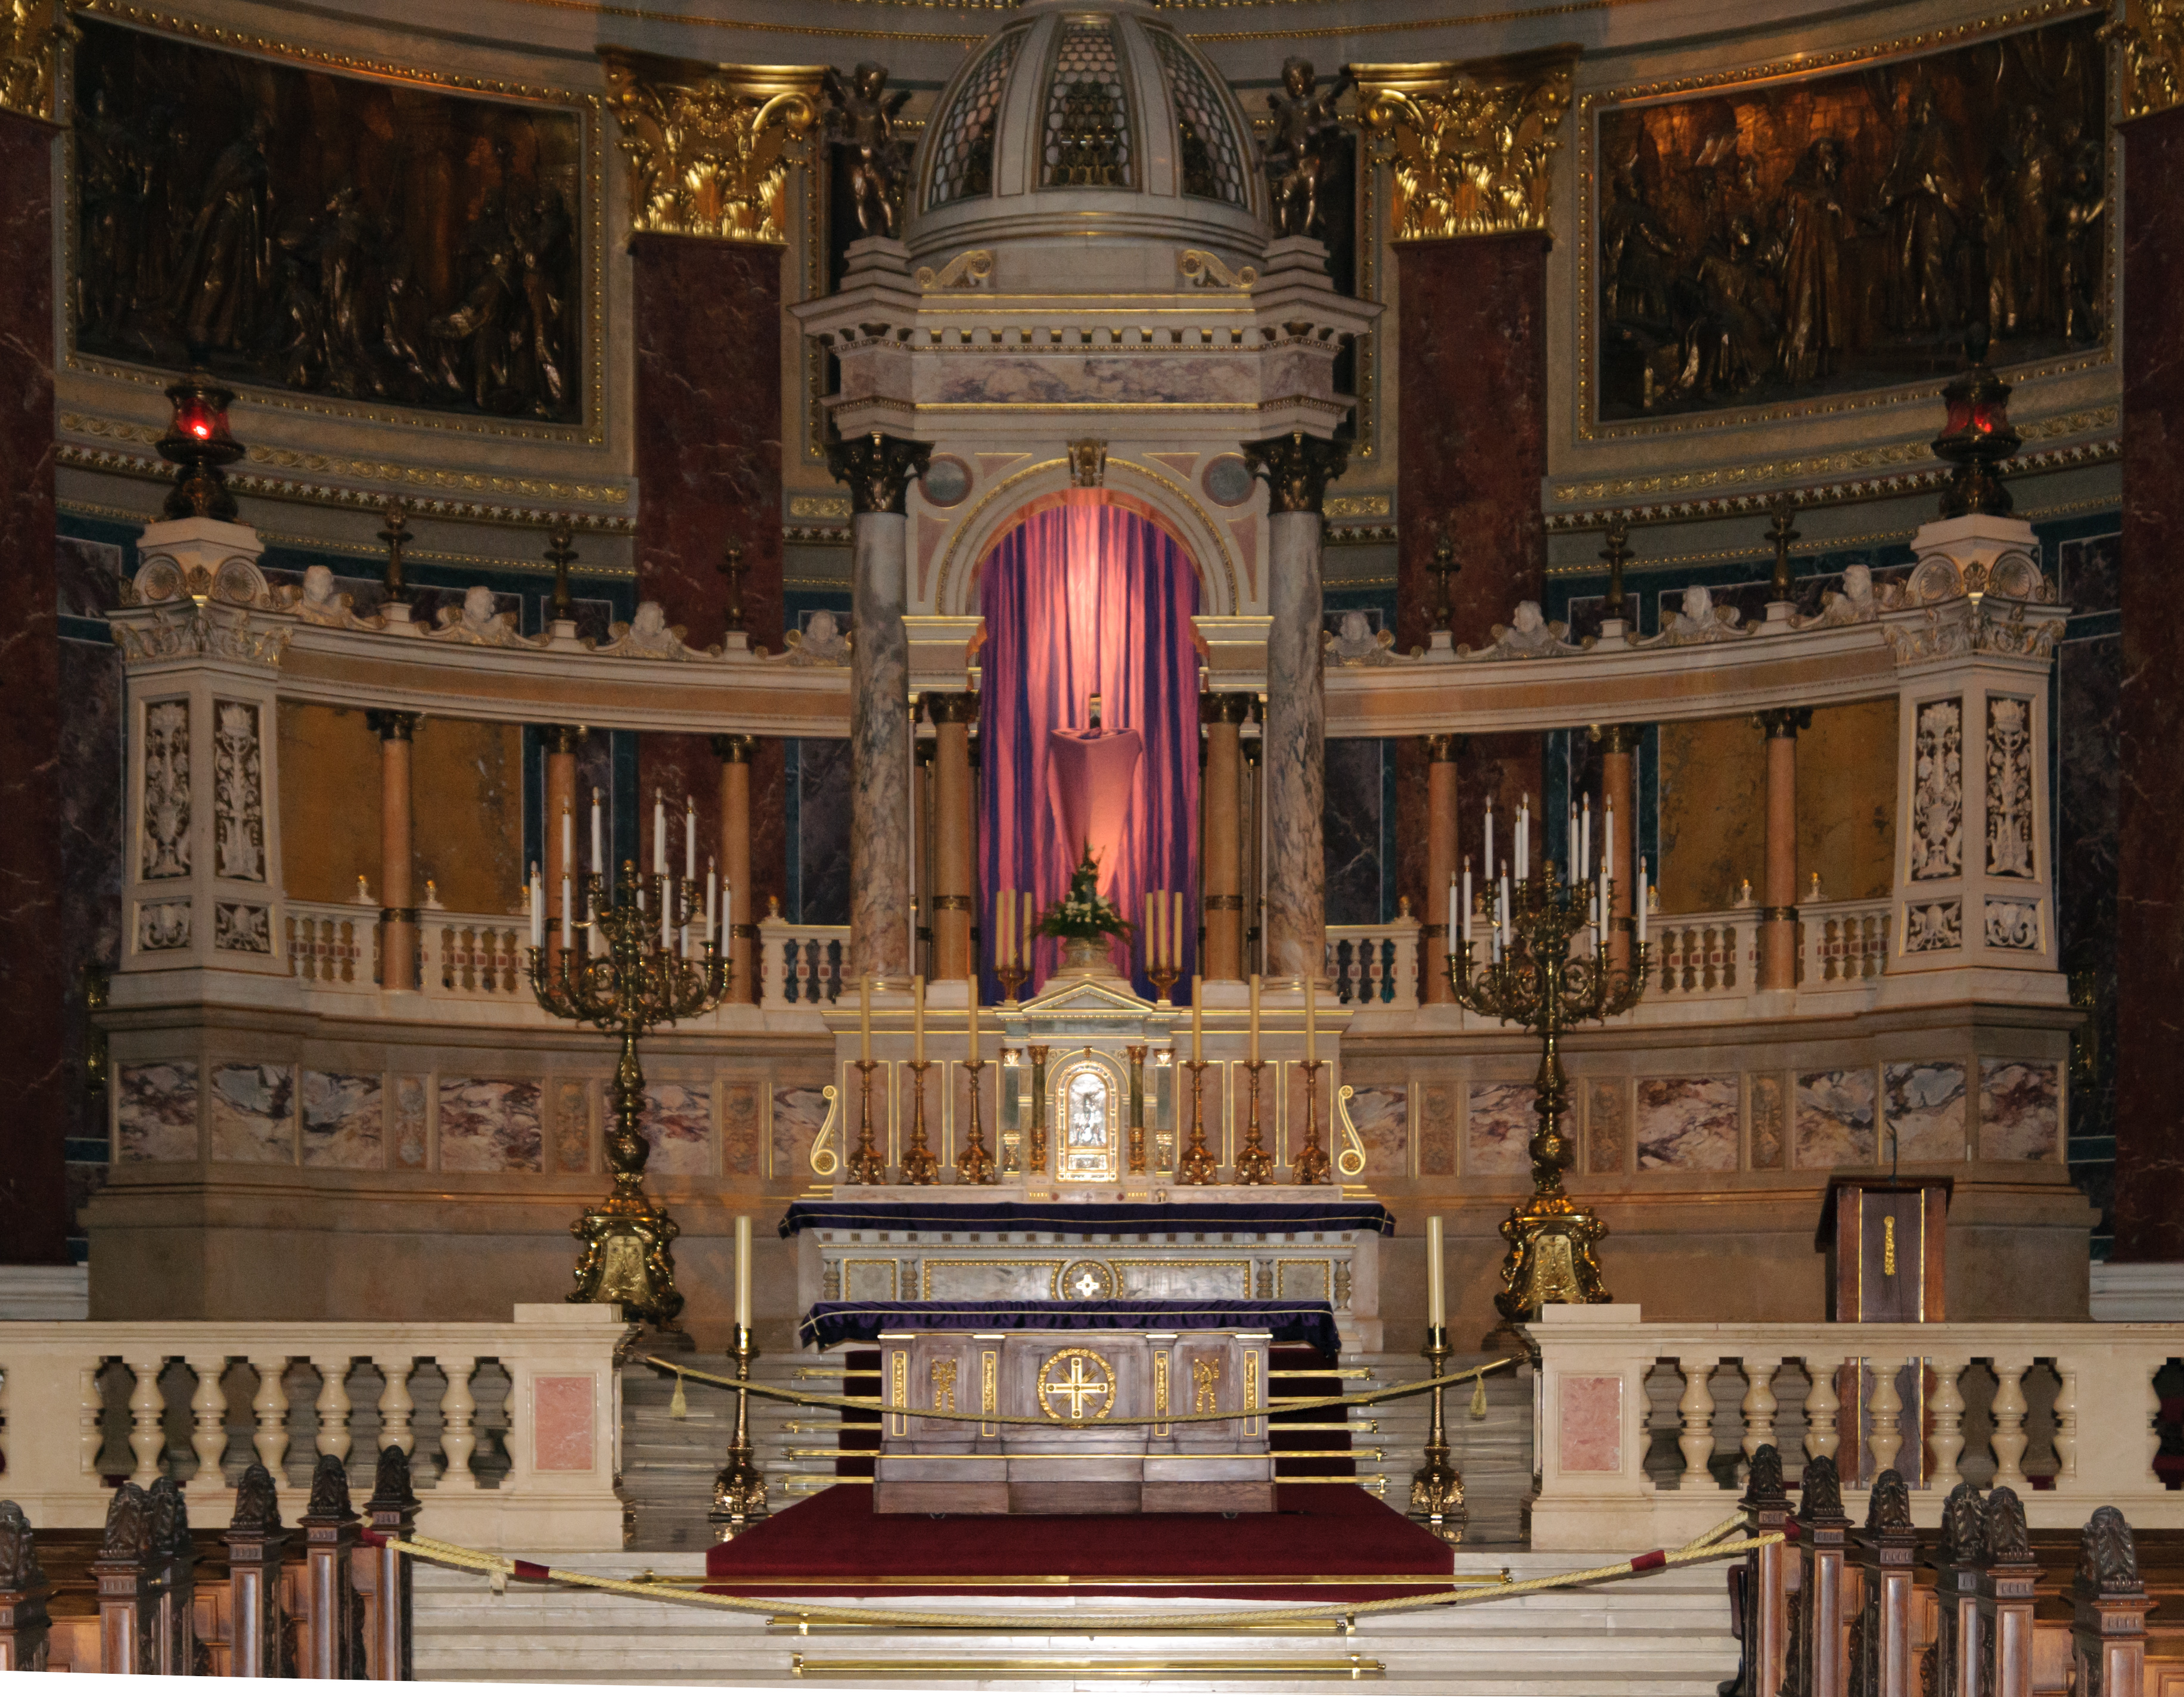
palace, opera house, church, chapel, nikon, place of worship, altar, synagogue, organ, basilica, d300